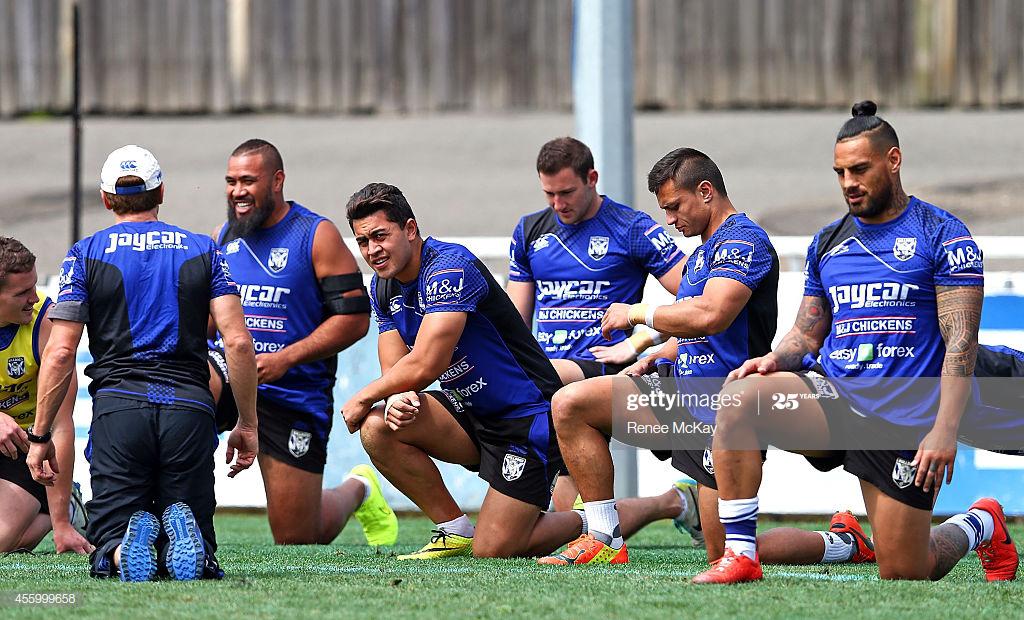
players stretch during a training session .
Relation: Visible, Action, Meta